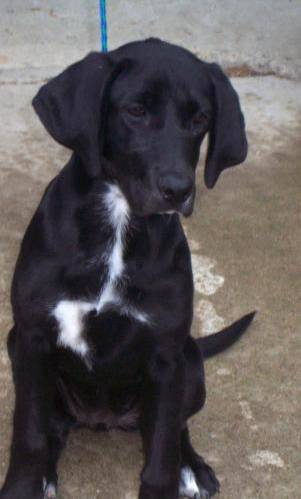
Label: dog